Lou Armstrong

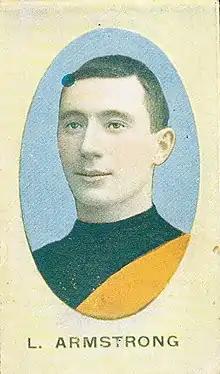
Cigaretter card of Armstrong in 1910

Lewis Edward Armstrong (8 February 1885 – 30 August 1926) was an Australian rules footballer who played with Essendon in the Victorian Football League (VFL).